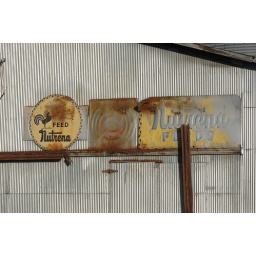
A sampling of several old rusty and faded signs for Nutrena Feeds in Aledo, IL.